Maroochy Barambah

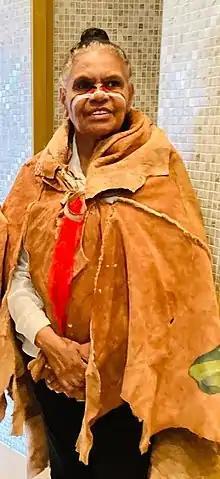
Maroochy Barambah during a Welcome to Country & Dreamtime Storytelling ceremony in Brisbane (February 2021)

Maroochy Barambah is an Australian Aboriginal mezzo-soprano singer. She is a song-woman, law-woman and elder of the Turrbal people.